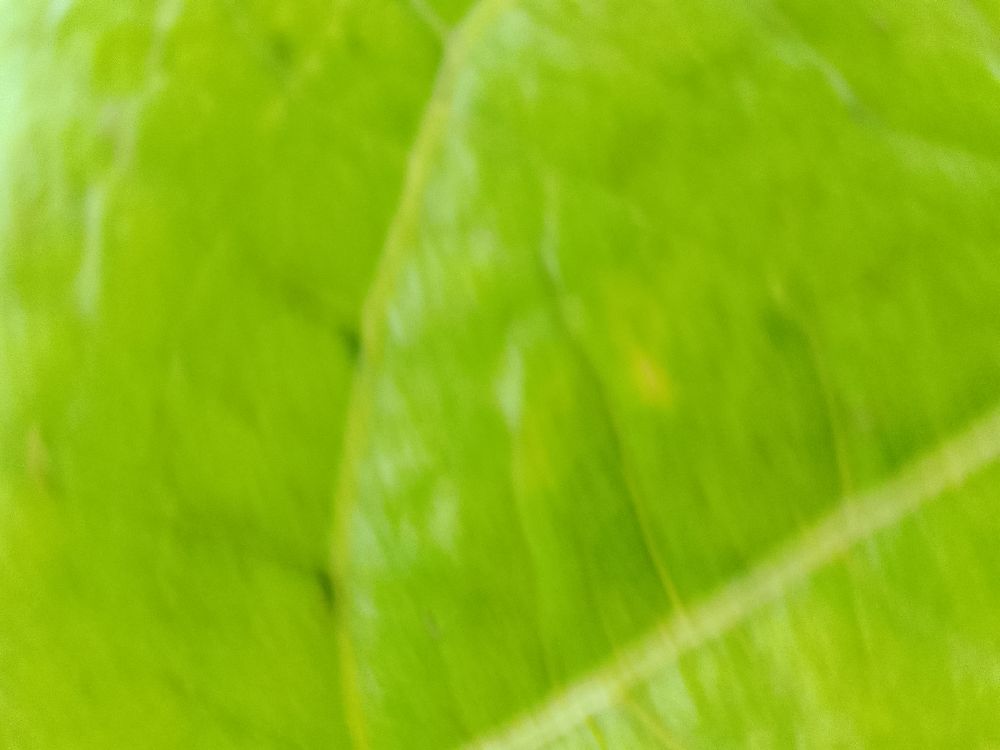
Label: healthy